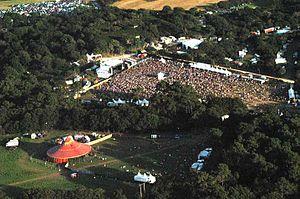
Auteur
Le Festival du bout du monde est un festival de musiques métissées / musiques du monde se déroulant le premier week-end d'août en presqu'île de Crozon dans le Finistère en Bretagne.